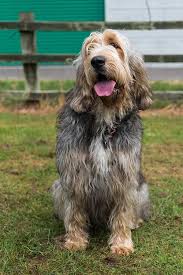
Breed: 217-n000014-otterhound